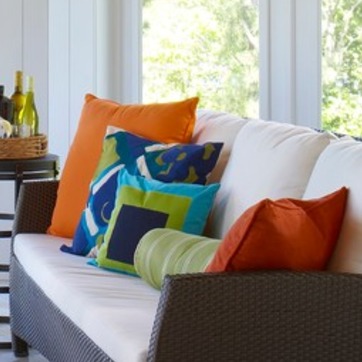
Material: fabric